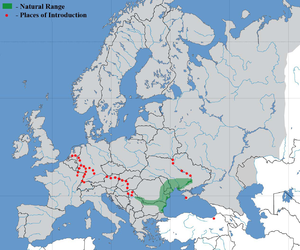
Cette liste commentée recense l'ichtyofaune d'eau douce en France métropolitaine. Elle répertorie les espèces de poissons dulçaquicoles français actuels et celles qui ont été récemment classifiées comme éteintes. Comme ici n'est référencé que la France métropolitaine, cette liste ne comptabilise pas les animaux présents dans les territoires de la France d'outre-mer, qui sont des régions disséminées un peu partout dans le monde.